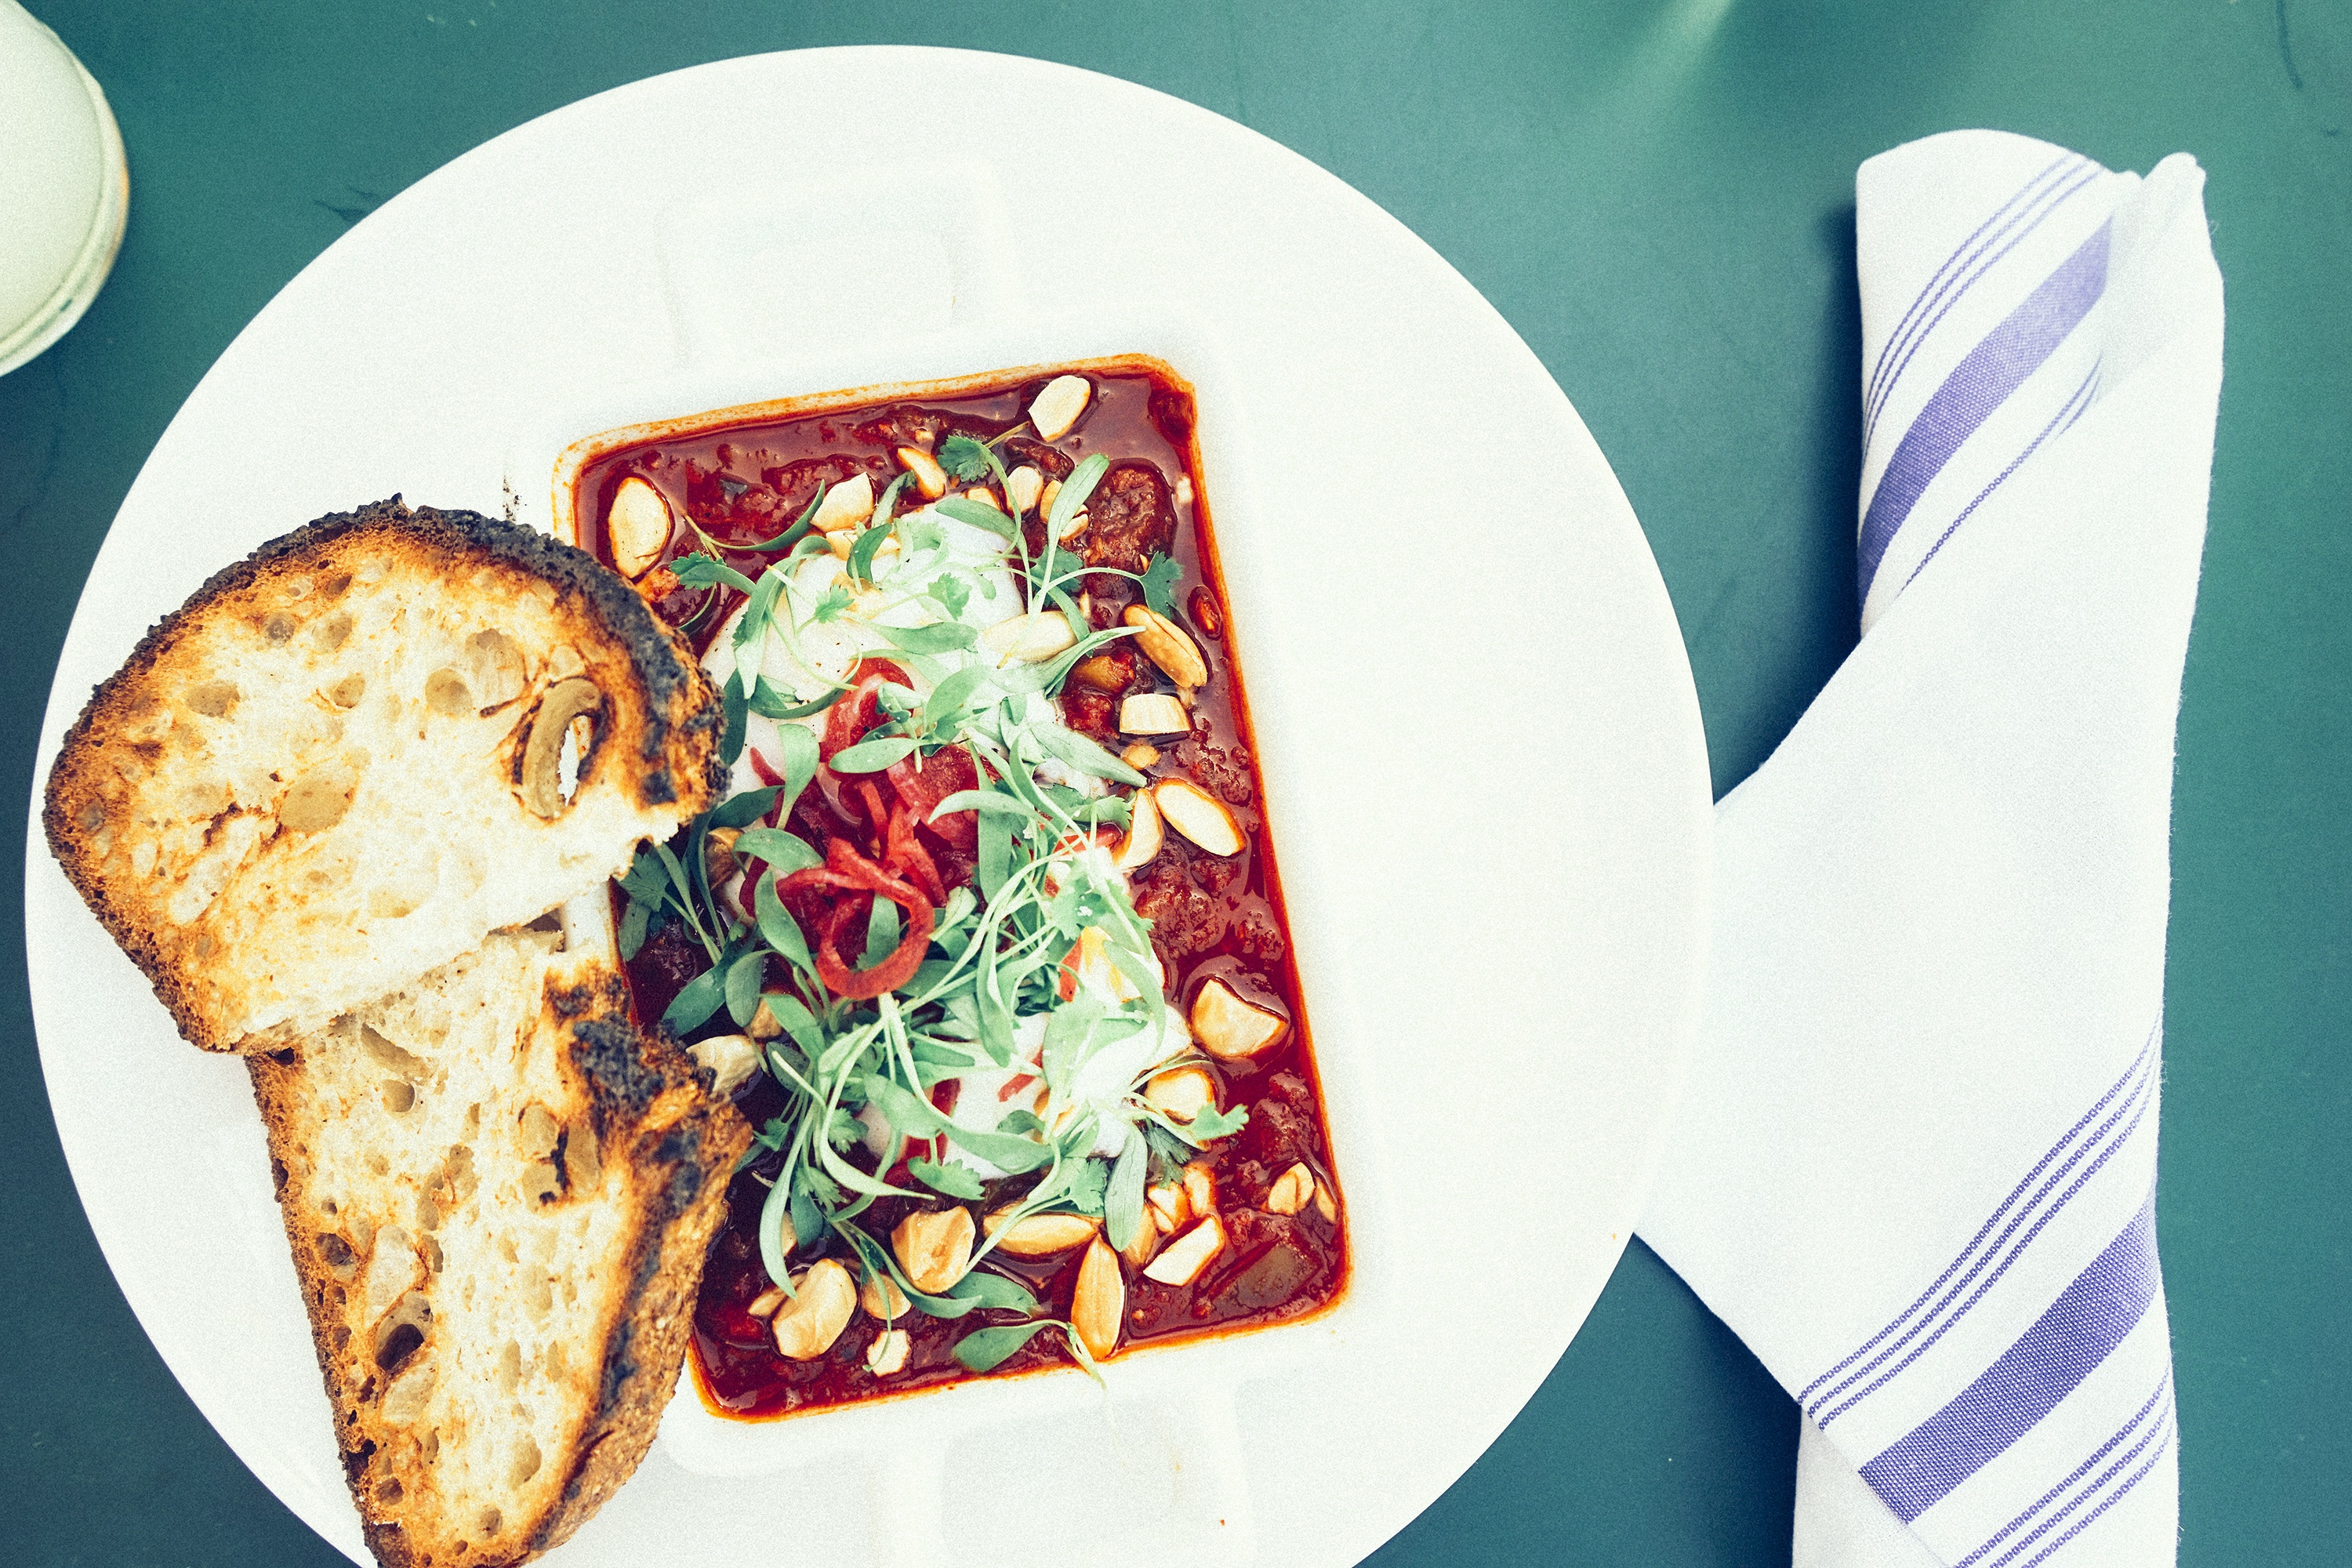
restaurant, dish, meal, food, produce, plate, breakfast, snack, fast food, lunch, cuisine, bread, lettuce, napkin, nutrition, dinner, peppers, toasted, tasty, platter, italian, appetizer, tomatoe